Brazilian military junta of 1930

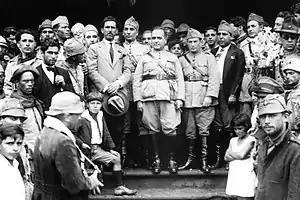
Getúlio Vargas (center) and his followers in Itararé on the way to Rio de Janeiro after the Revolution of 1930

In March 1930, Prestes won the election against Vargas in an election marred by electoral fraud from both sides, with Vargas reportedly having won Rio Grande do Sul 298,627 to 982 votes. On 26 July 1930, Vargas's running mate João Pessoa was assassinated. Despite the assassination having been the result of both a romantic and local political ordeal, Pessoa's death was the catalyst that led the opposition to take up arms. Before this, Vargas had decided the opposition did not have the power to contest the election. The federal government received backlash for the assassination, widely perceived to be a political act, and in Congress, Rio Grande do Sul Deputy Lindolfo Collor asked, "Mr. President, what have you done to the governor of Paraíba [Pessoa]?" Pessoa's uncle Epitácio Pessoa proclaimed that his nephew's murder was "nourished by the systemic and criminal hostility of the federal government toward the governor of Paraíba." Pessoa became a martyr to the opposition and his death was exploited politically.